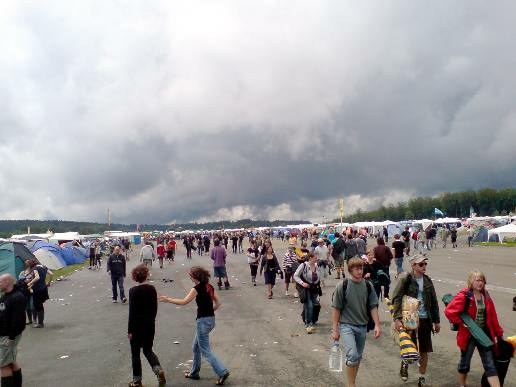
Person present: Yes